Kishansinh Chavda

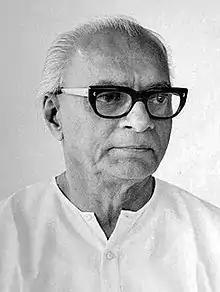

Kishansinh Govindsinh Chavda (17 November 1904 – 1 December 1979), also known by his pen name Gypsy, was an Indian Gujarati-language writer and journalist. He studied at Gujarat Vidyapith and Santiniketan, and taught briefly. He started a printing press and was also involved in a writing career. He had spiritual interests which drove him to Aurobindo and Mirtola Ashrams. He wrote autobiographical works and translated some books.